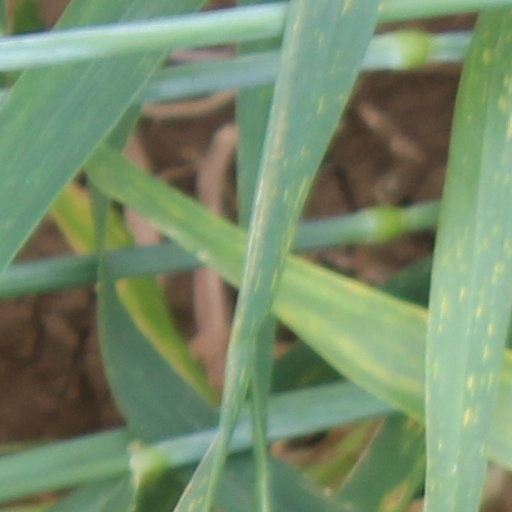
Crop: wheat